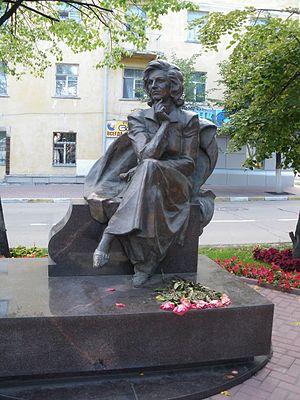
Valentina Leontyeva
Valentina Mikhaylovna Leontieva, née à Petrograd le 1ᵉʳ août 1923 et morte dans le district de Melekesski, dans l'oblast d'Oulianovsk le 20 mai 2007, est une présentatrice de télévision russe et une personnalité emblématique de la télévision soviétique dont elle est l'une des premières présentatrices.